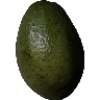
Label: Avocado 1